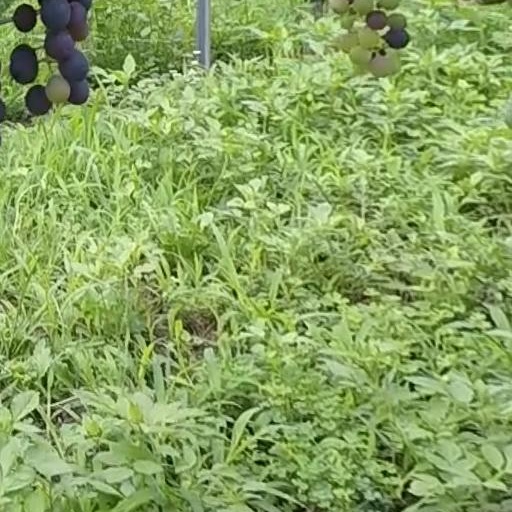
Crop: grape